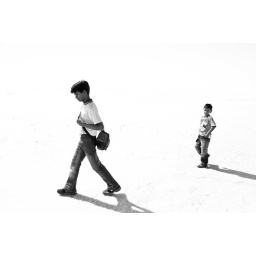
black &amp;amp; white portrait of pair of boys walking on the salt flats in the rann of kutchh in gujarat,india